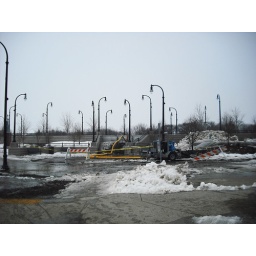
this is the area mentioned in the video that they are pumping out to make sure that the water stays off the road.